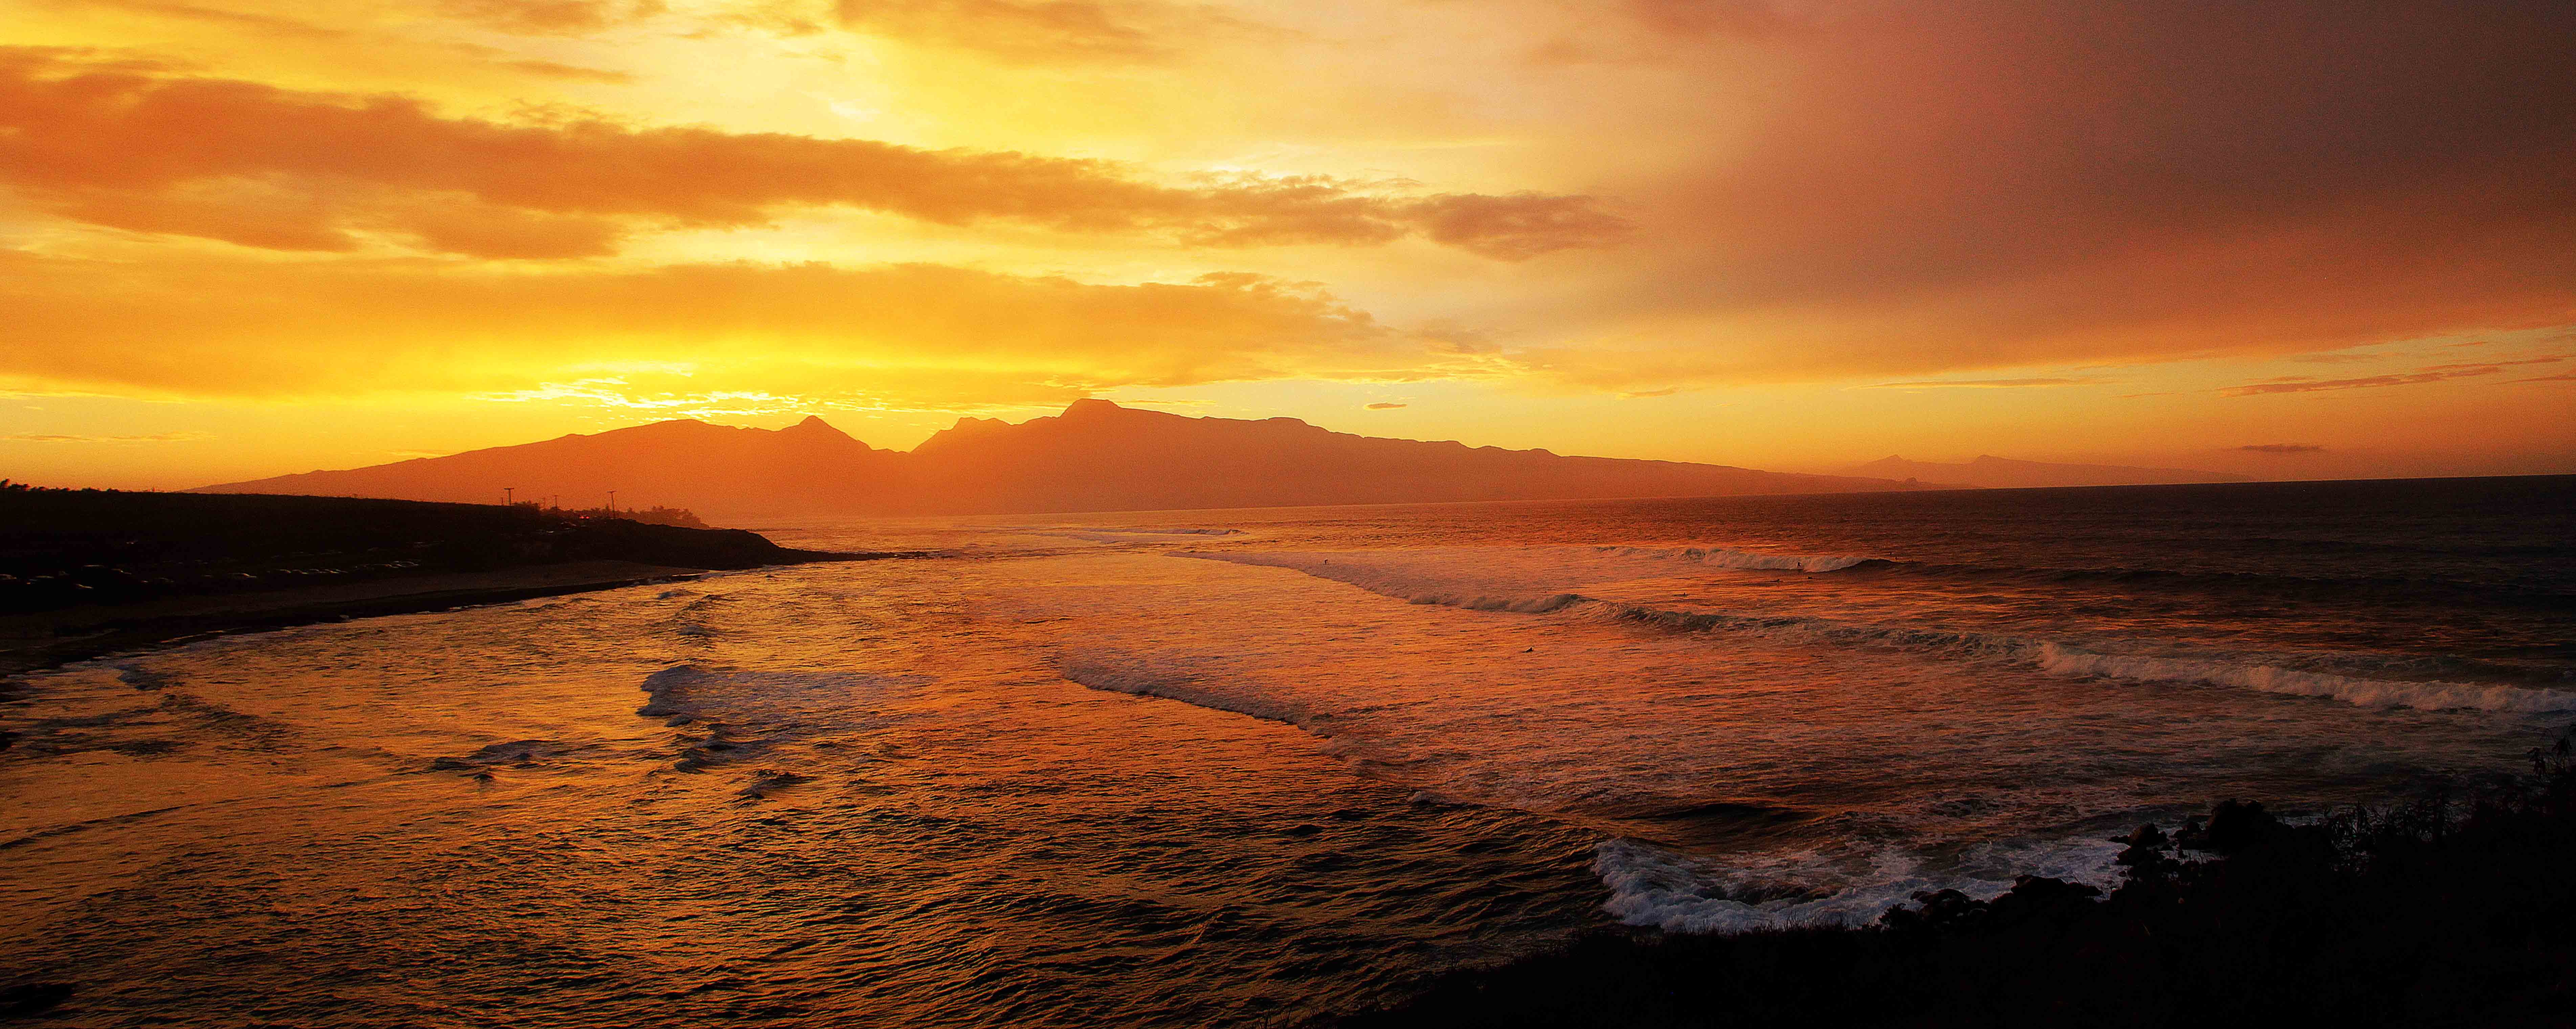
beach, sea, coast, ocean, horizon, cloud, sky, sun, sunrise, sunset, sunlight, morning, shore, wave, dawn, dusk, evening, bay, hawaii, loch, afterglow, wind wave